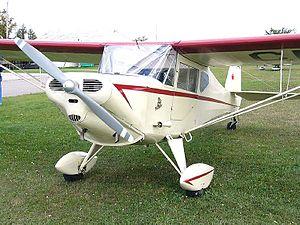
Le Fleet Model 80 Canuck est un avion léger canadien, doté de deux sièges côte-à-côte, conçu pour l'entraînement, les vols de loisir et les petits vols commerciaux.